Elinor Lipman

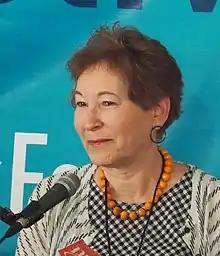
Lipman in 2019

Elinor Lipman was born and raised in Lowell, Massachusetts to a Jewish family. She is the second daughter of Julia M. and Louis S. Lipman. She attended public schools and graduated from Simmons College (now Simmons University) in 1972 with a BA in journalism. While still in college, Lipman worked as an intern for "The Sun", a daily newspaper in Lowell.